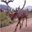
Label: deer